Game Boy Game Pak

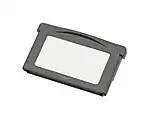
Game Boy Advance Game Pak

The Game Boy Color Game Pak (also known as class C or clear cartridges) introduced unique features for players on the Game Boy Color and subsequent systems. They boast a wider color range (up to 56 colors) and benefit from the increased processing speed and memory introduced with the Game Boy Color. Because of this reliance on the newer hardware, these games are incompatible with the older monochrome Game Boy models. They lacked the notch in the top-right corner, and thus physically prevented the power switch of a monochrome Game Boy from being turned on when one was inserted.